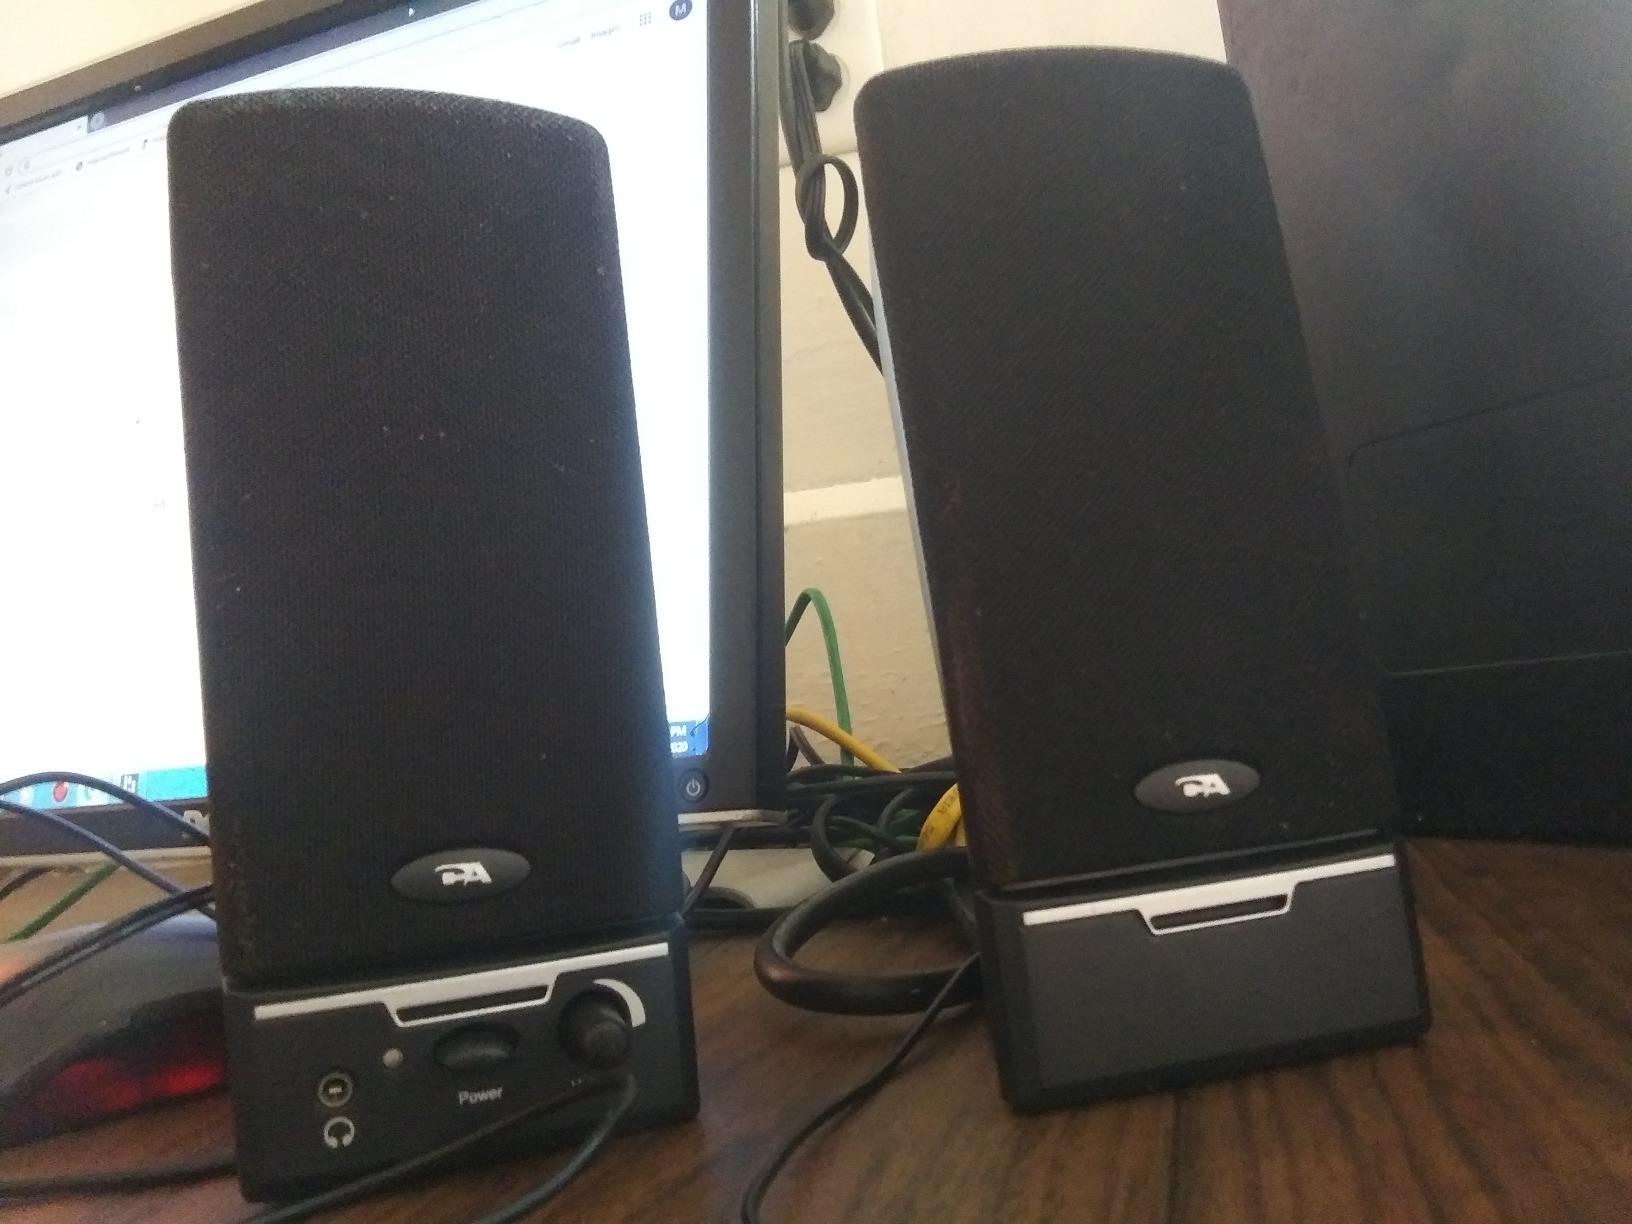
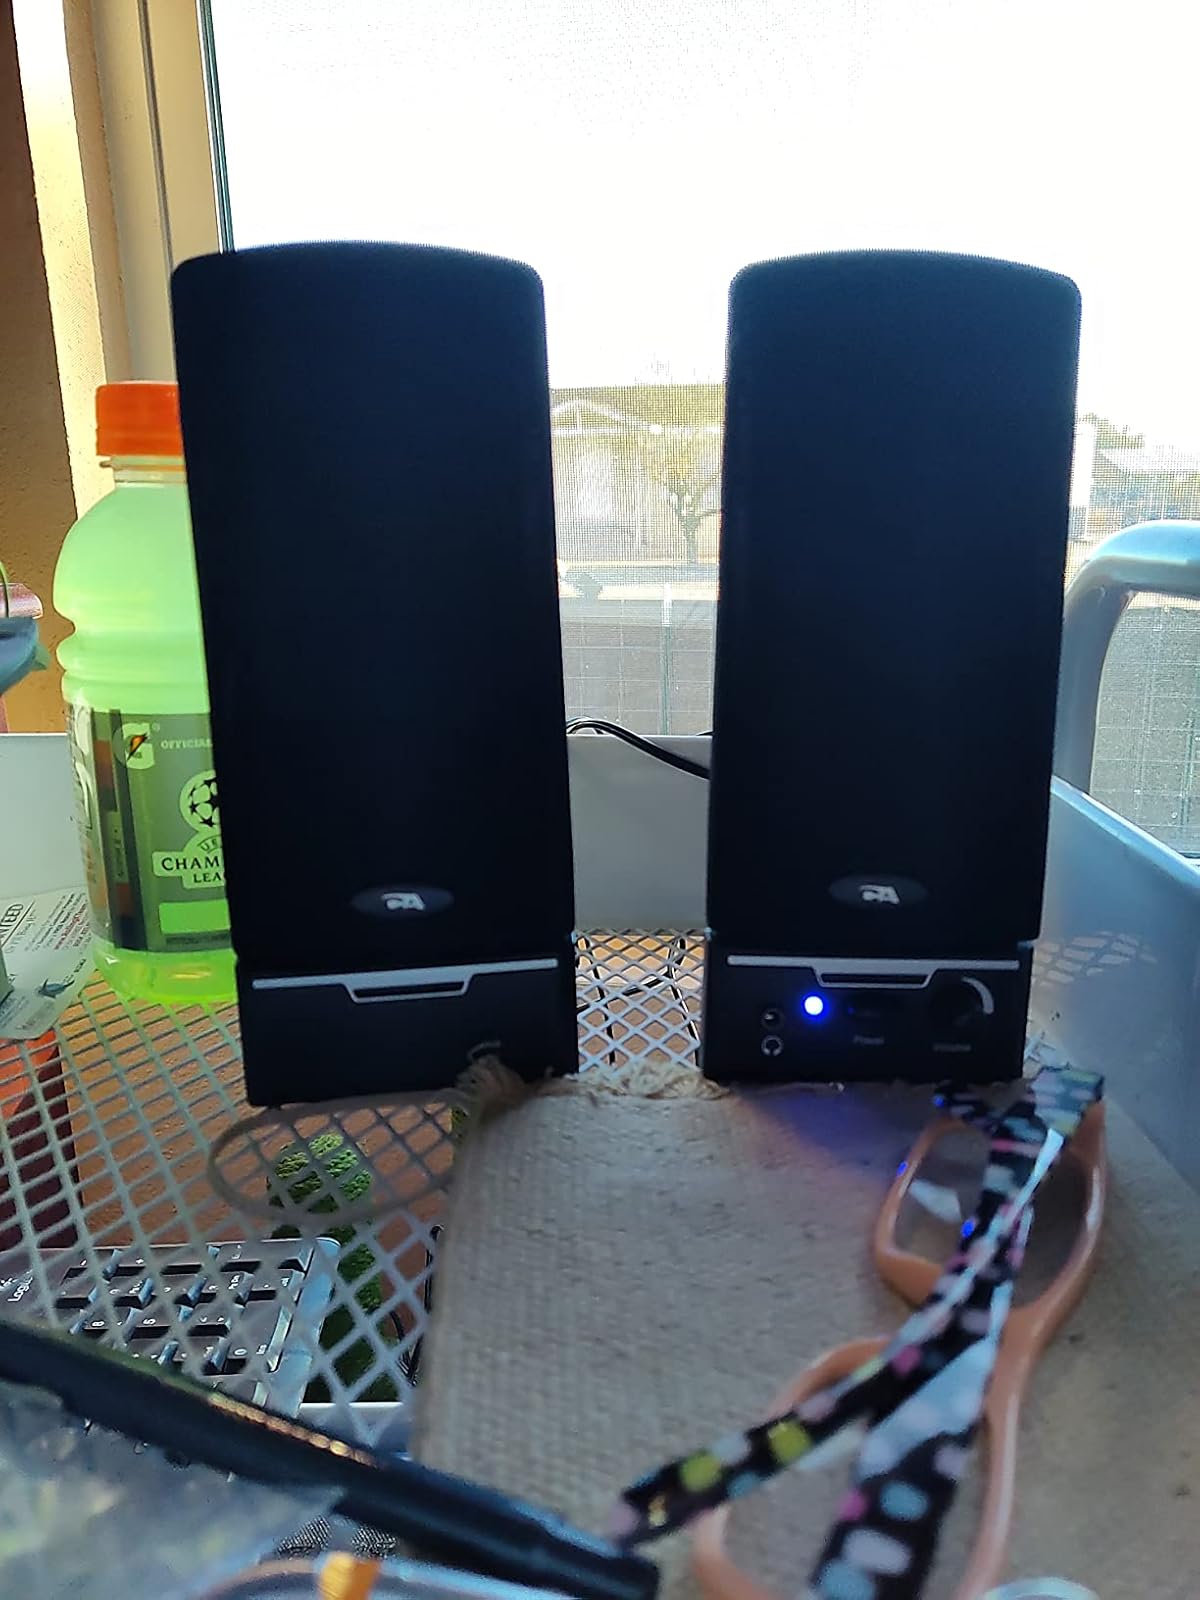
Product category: speaker
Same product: yes